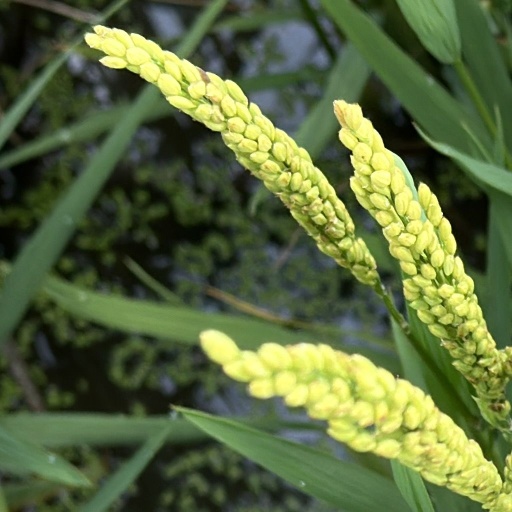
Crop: rice